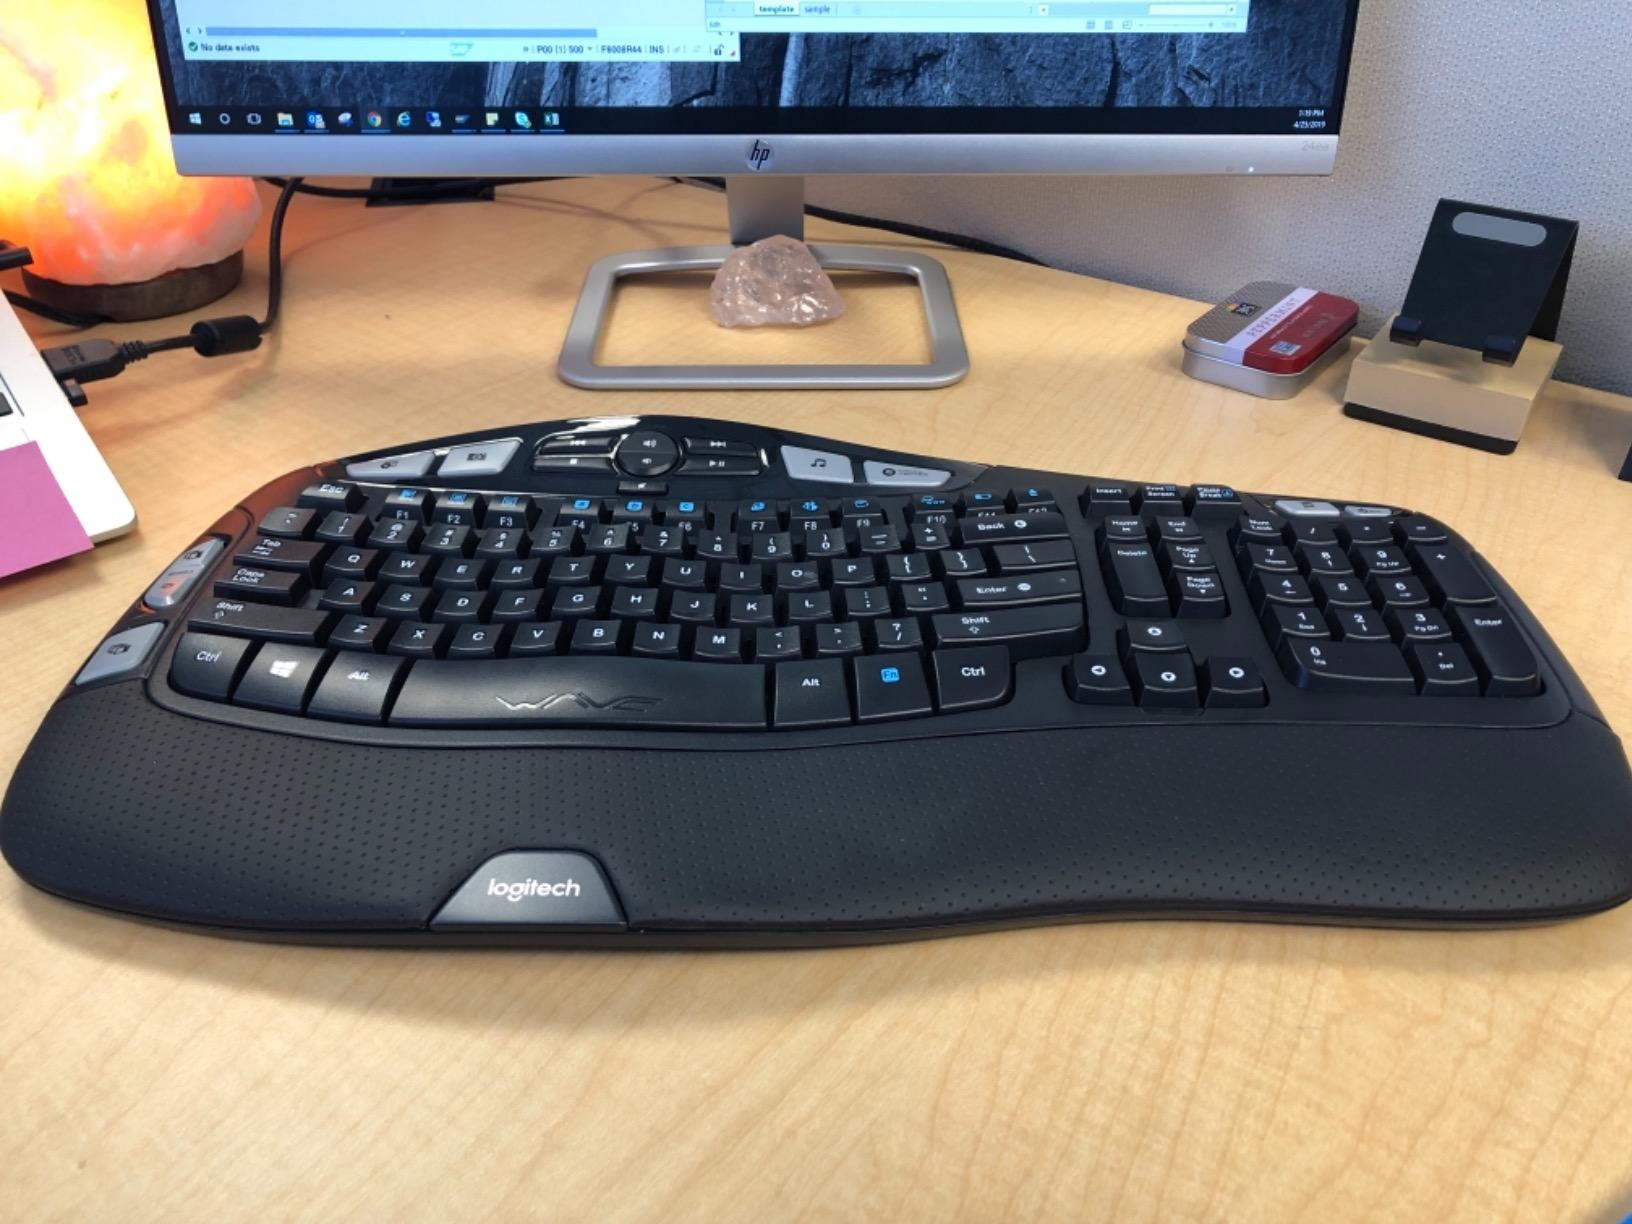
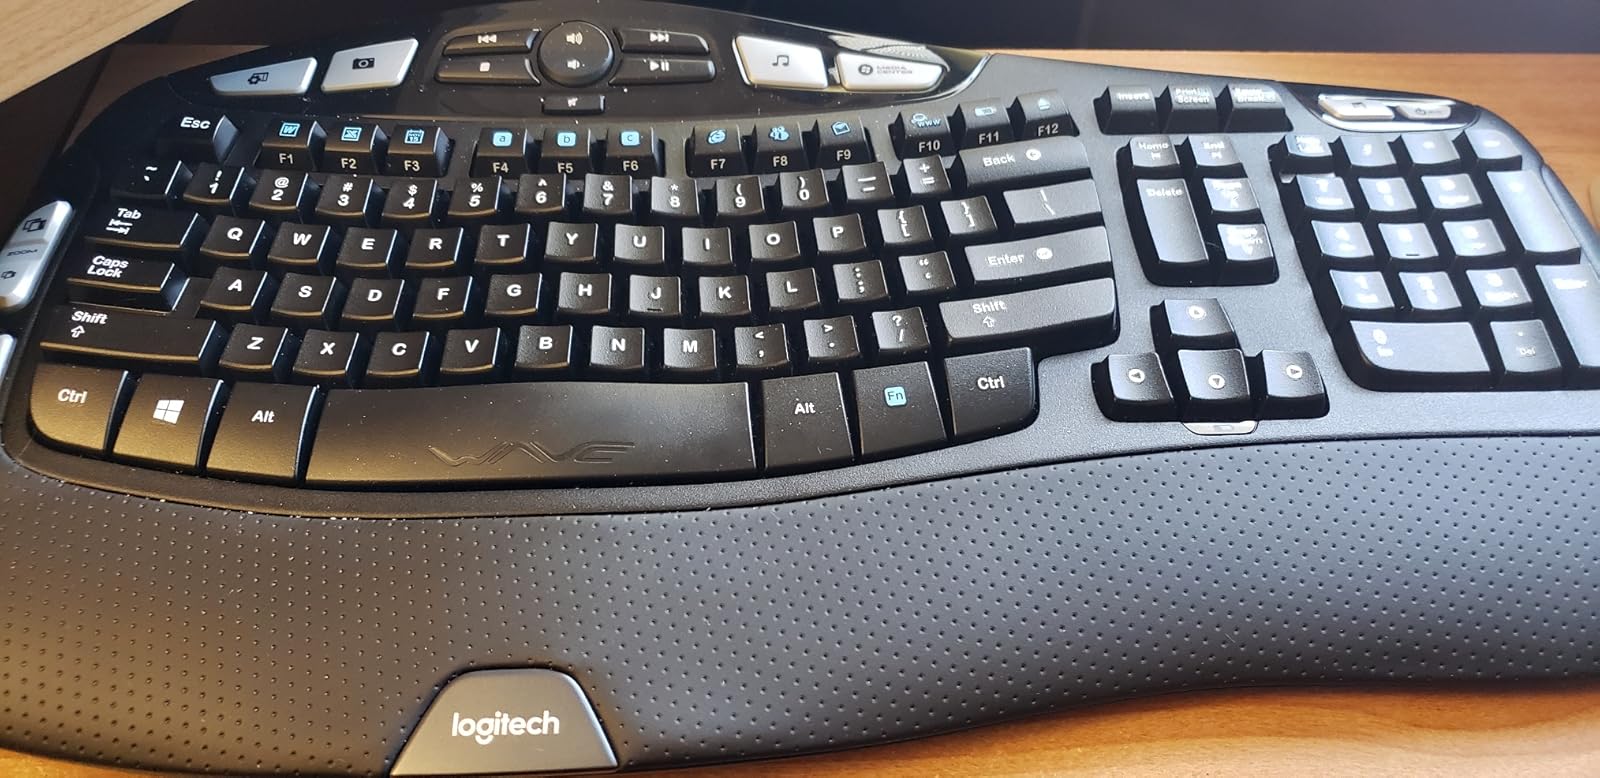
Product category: keyboard
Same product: yes